Rhyncholacis clavigera

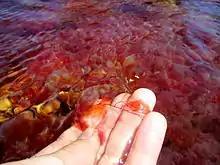

"Rhyncholacis clavigera" is an aquatic plant native to the Caño Cristales river in Columbia.